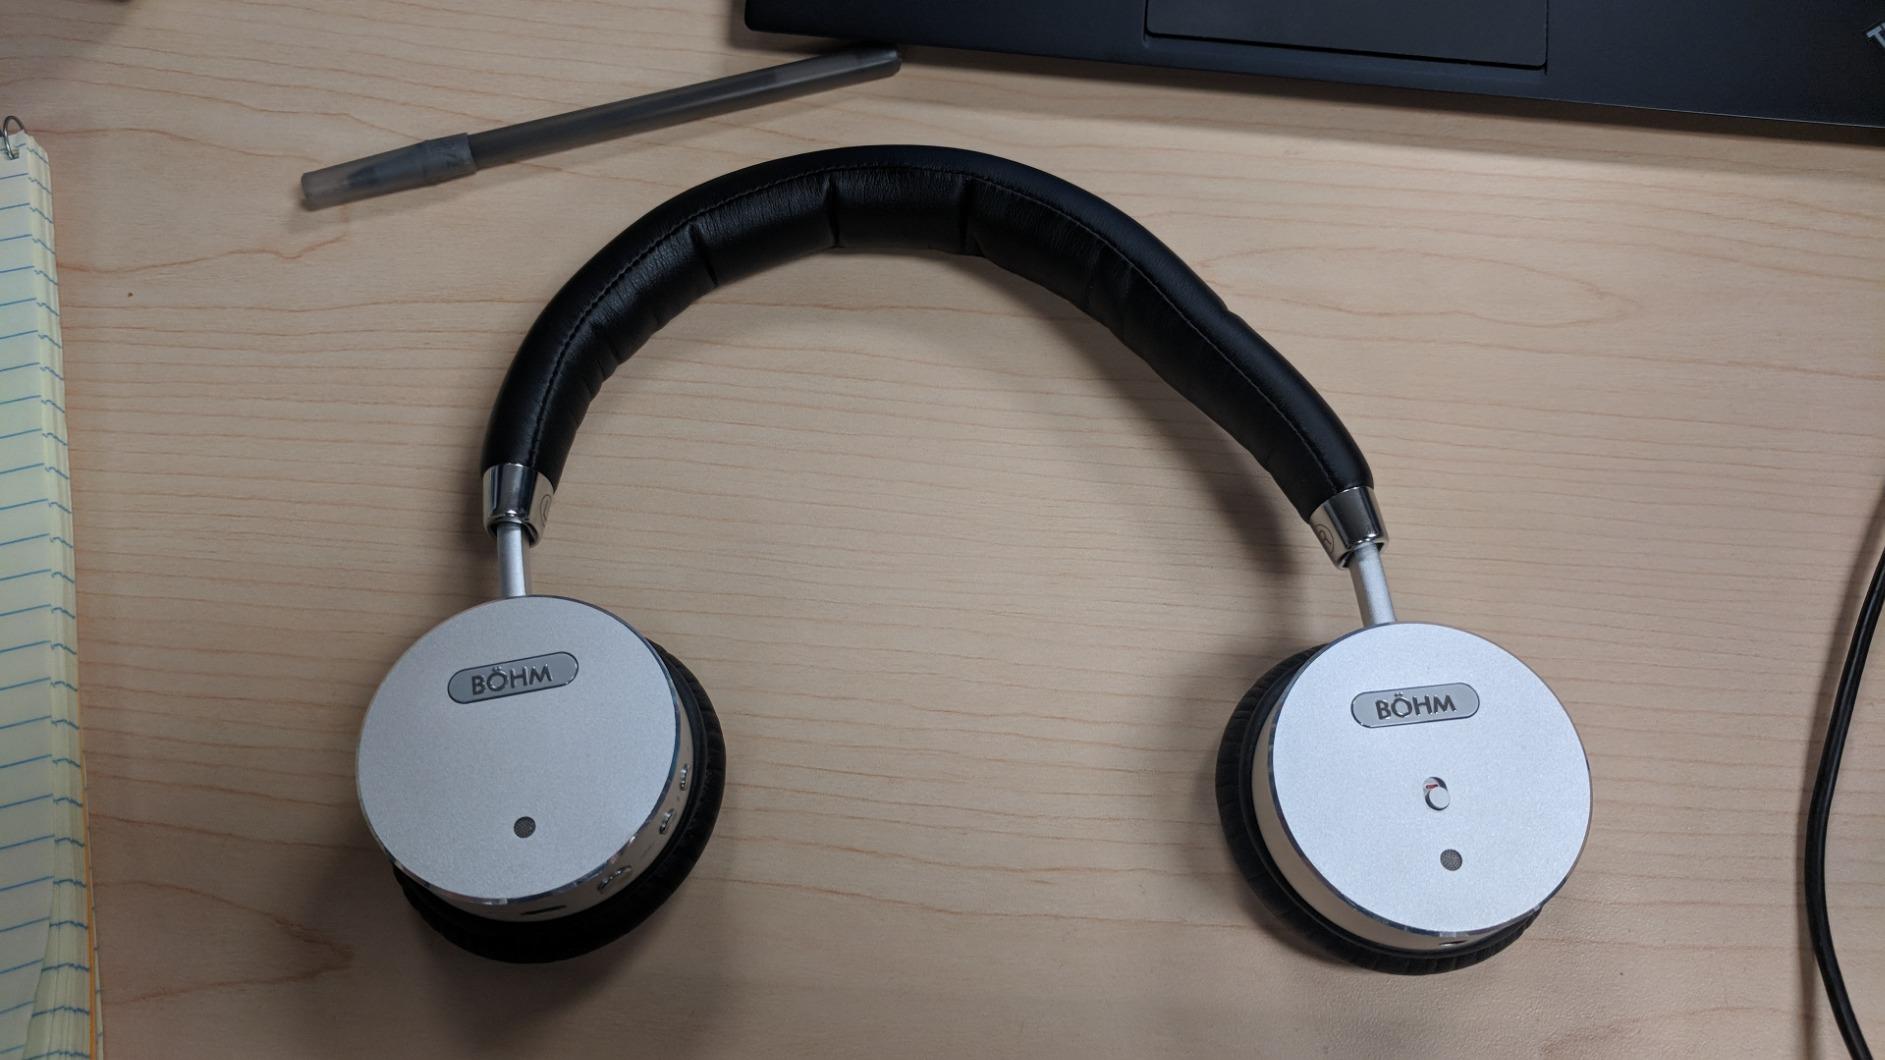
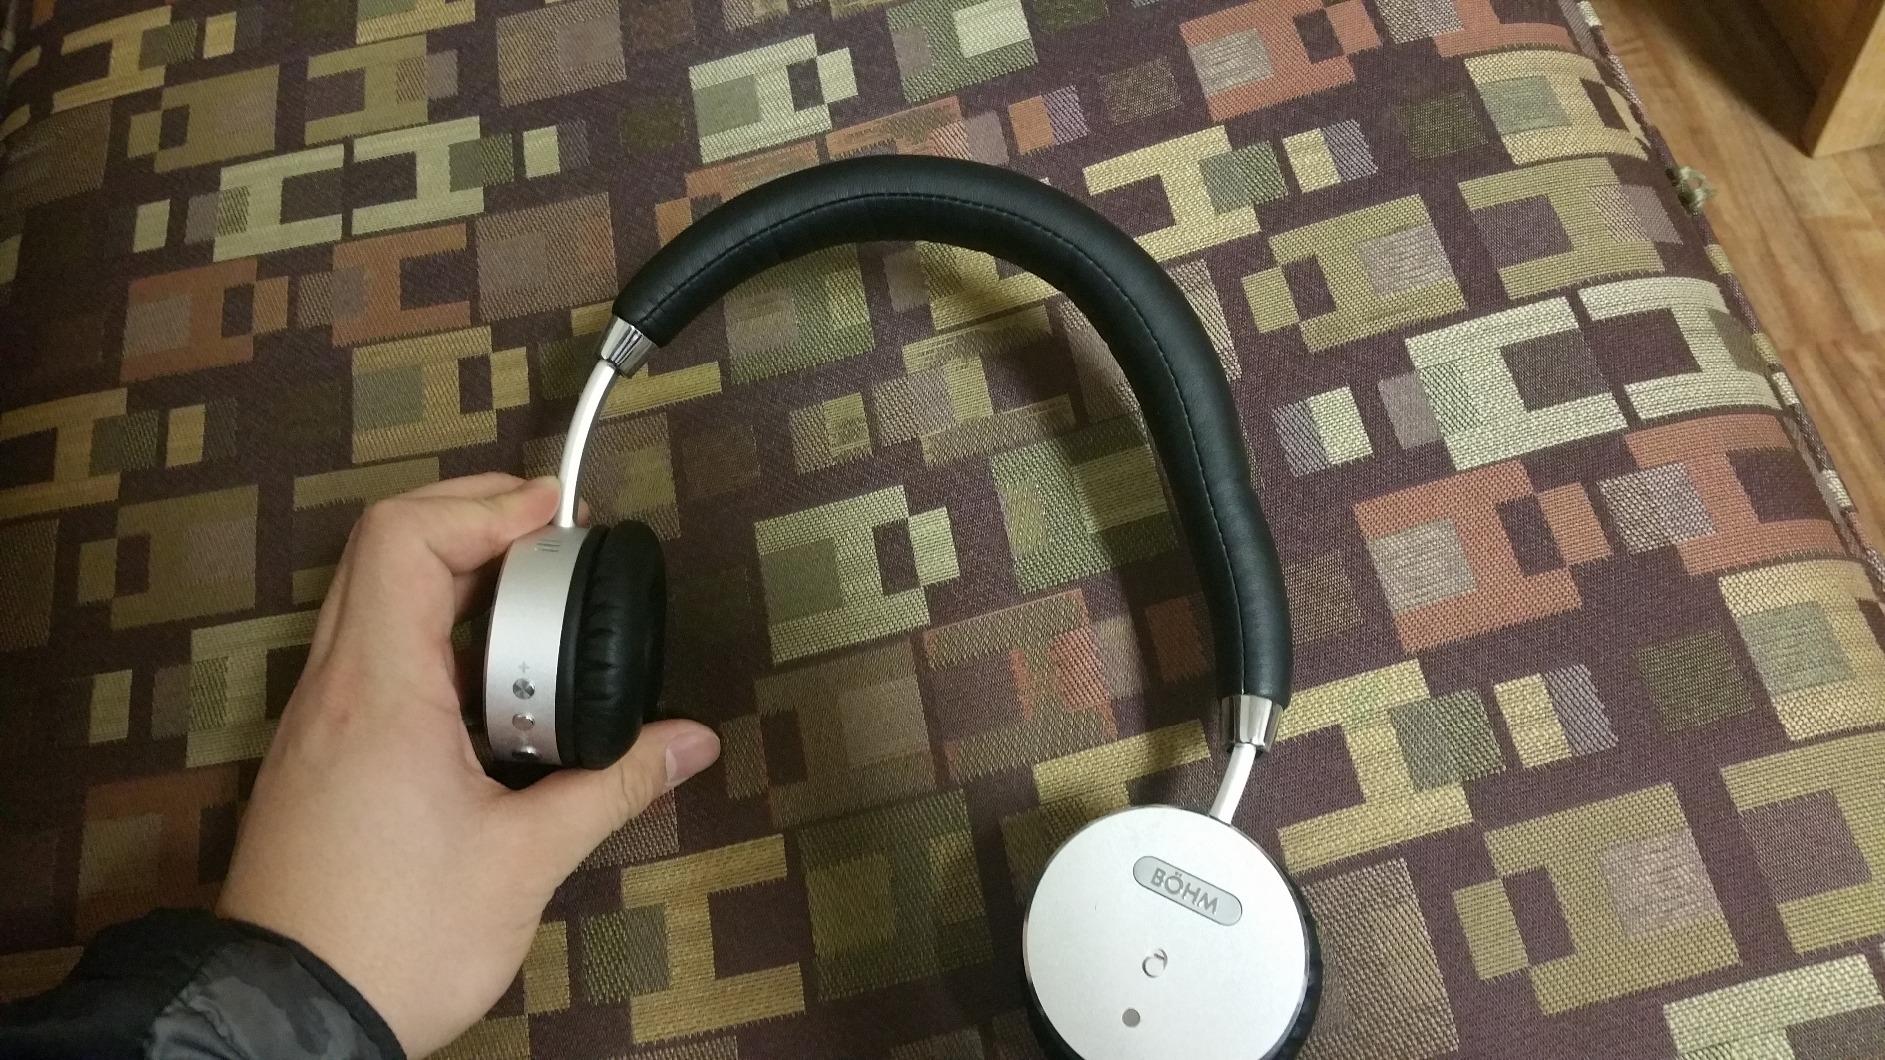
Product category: headphones
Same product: yes